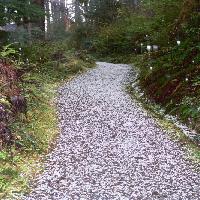
Weather: cloudy or overcast